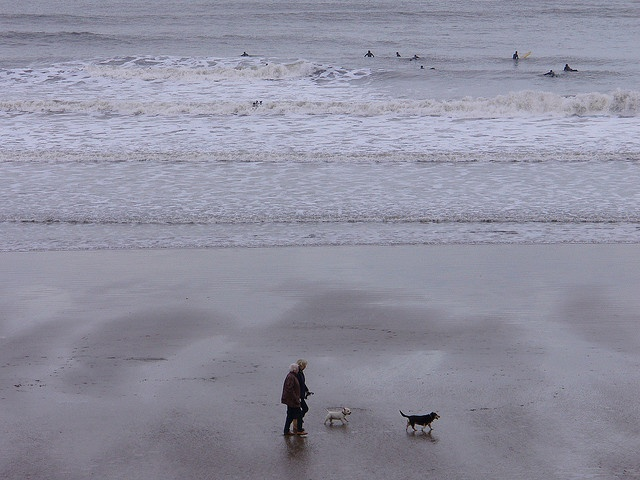
Two people walking their dogs on a beach with people in the ocean in the background.
A couple walking along a wet beach with two little dogs.
Two older people walking two dogs on the beach with surfers in the water.
An elderly couple is walking two dogs on the beach.
A couple and two dogs walking on the beach.